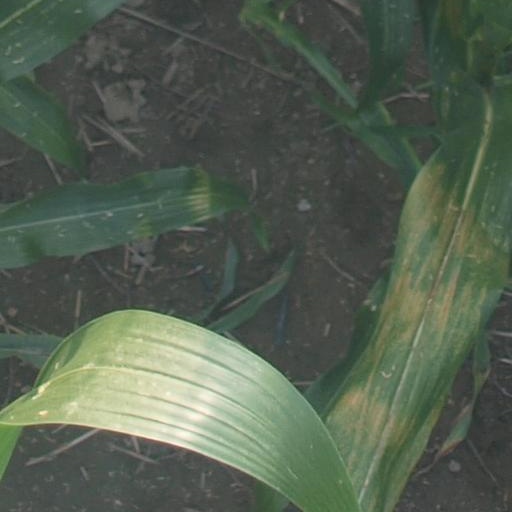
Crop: maize; corn